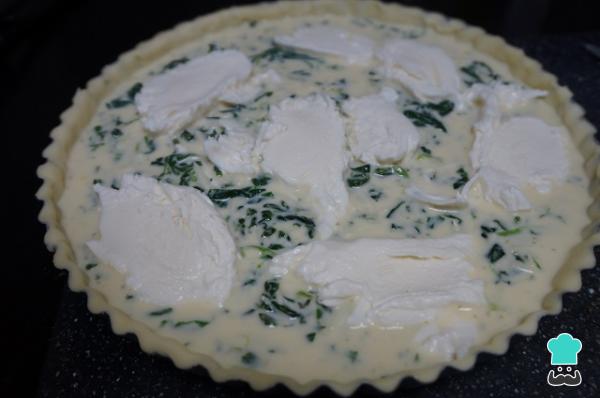
Cortamos la mozzarella en trozos o en rodajas, las ponemos sobre el relleno de la quiche casera.Truco: Podéis poner otros tipos de queso